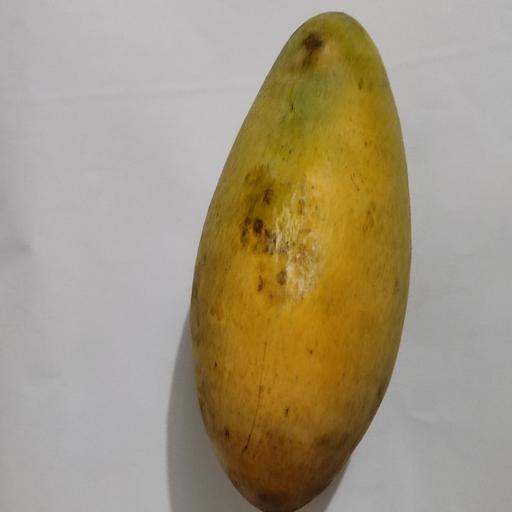
Crop type: Mango_Amrapali